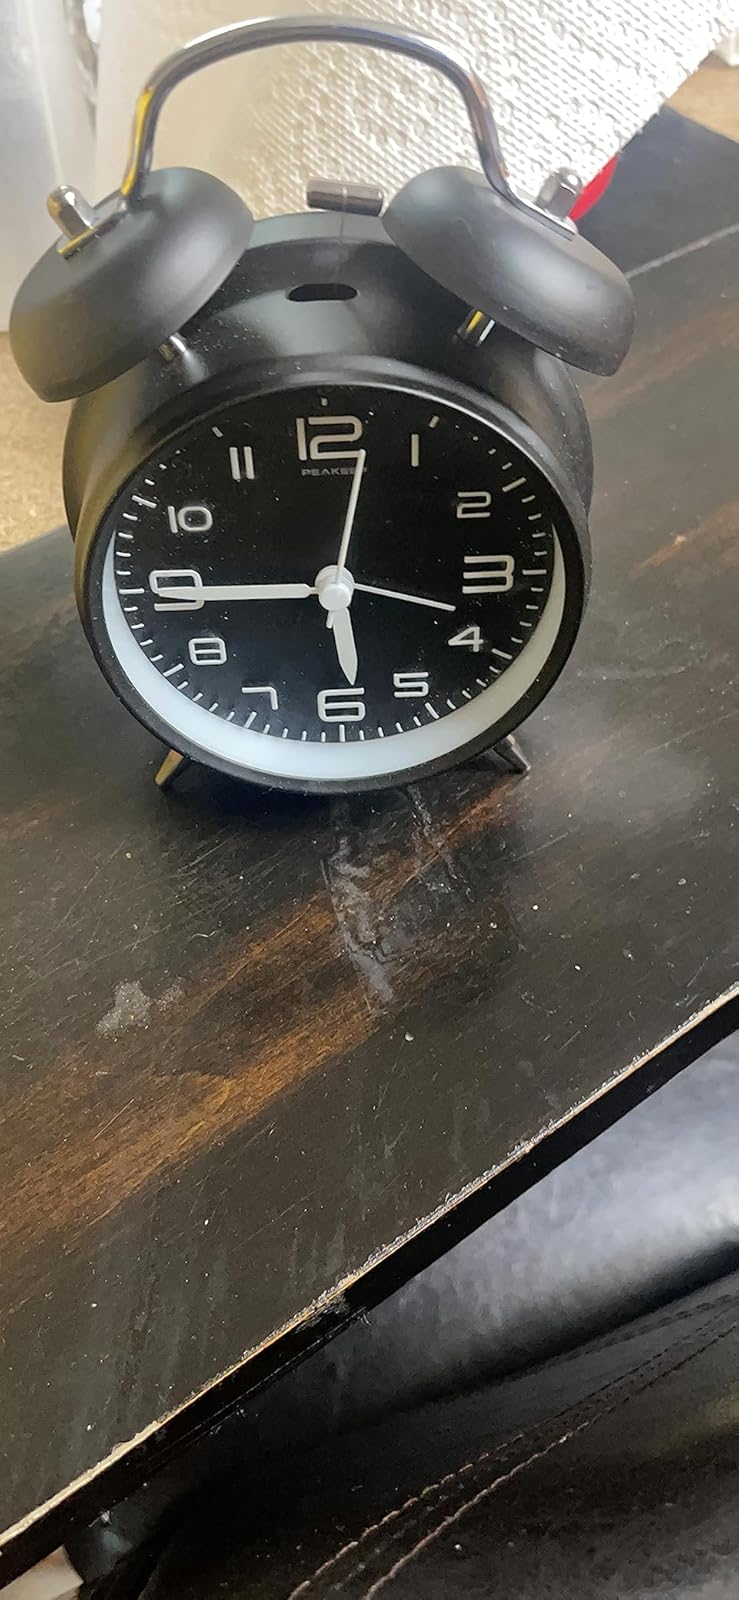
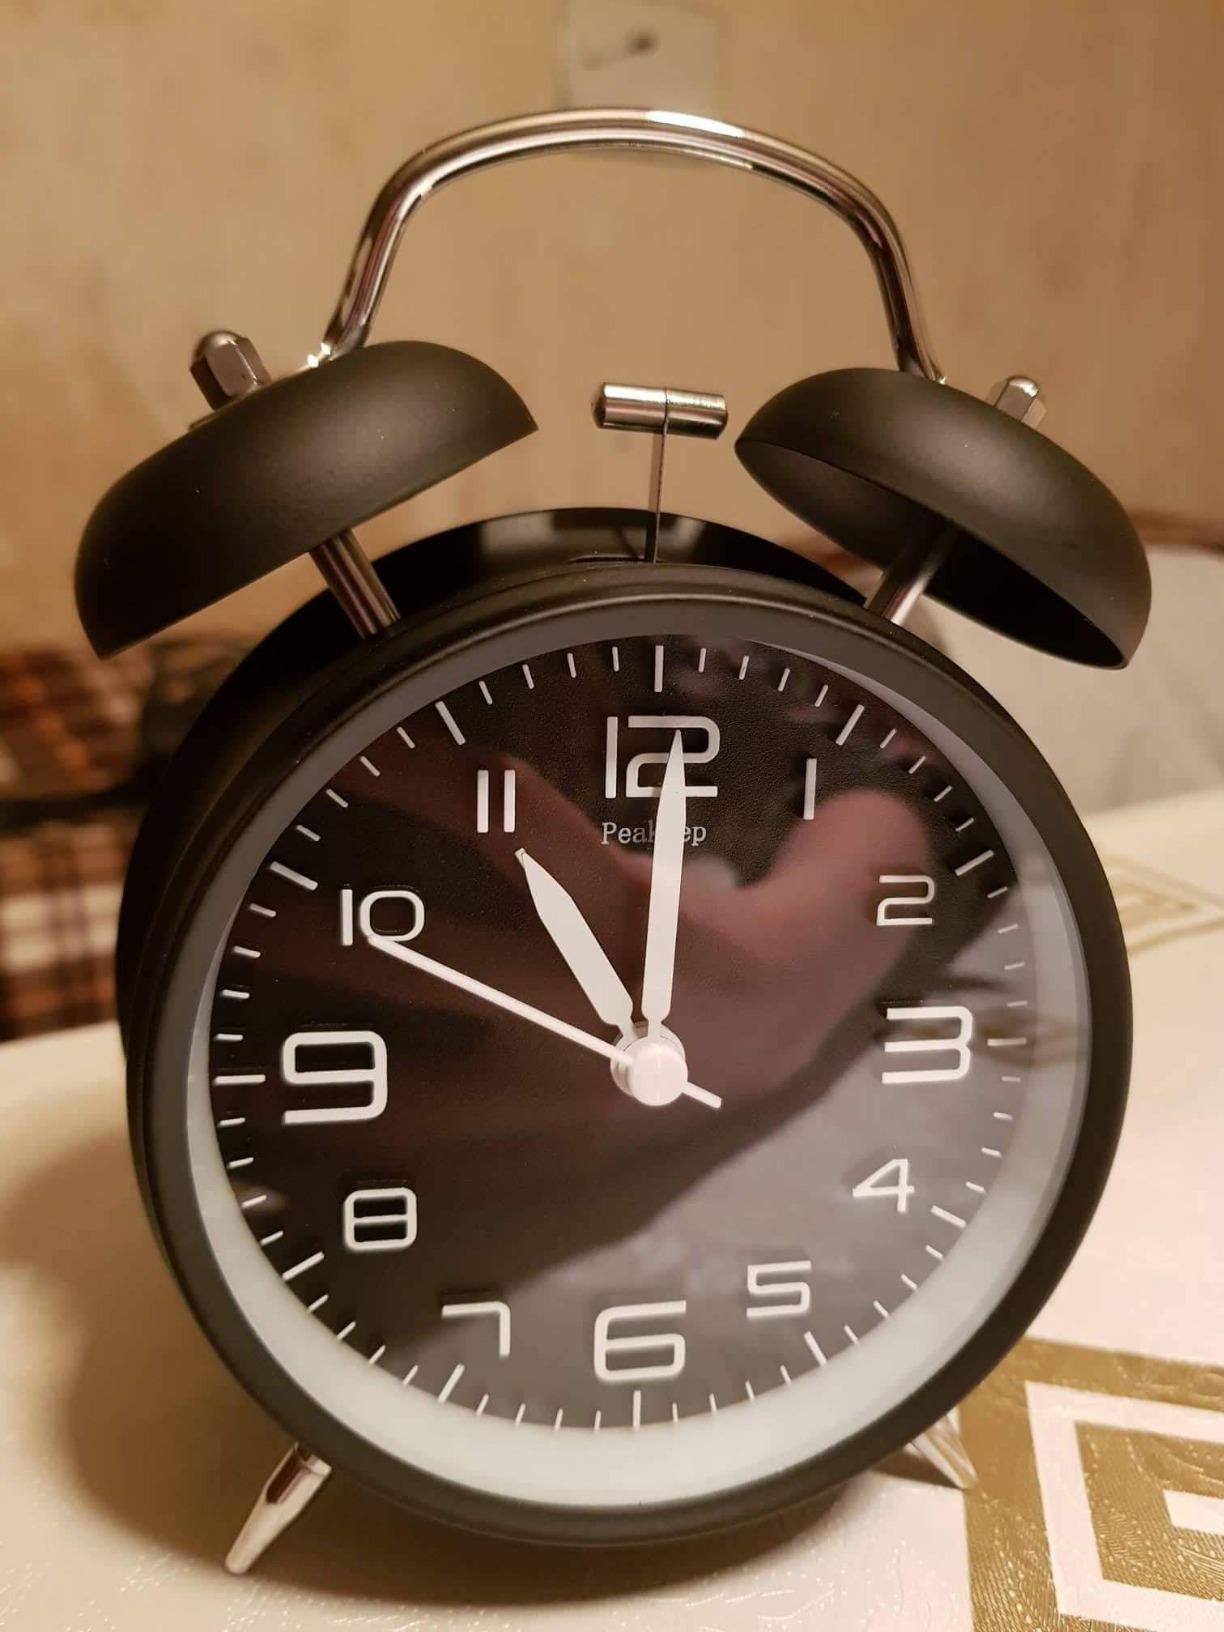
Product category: clock
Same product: yes